Ekkällan

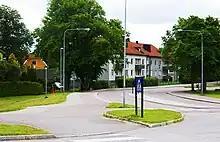
Garnisonsvägen in Ekkällan.

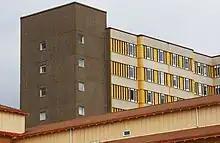
Linköping University Hospital, situated in Ekkällan

Ekkällan is a city district of Linköping, Sweden. In 2000 the former Ekkällan district was split and Garnisonen was formed, while a few blocks were transferred to the district of Inner City.